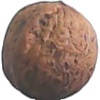
Label: walnut